Anglo-Saxon brooches

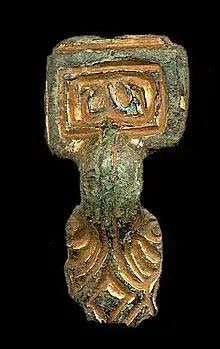
Small square-headed brooch

There are two main styles of Kentish square-headed brooch: the Jutish-style and the Continental-style. The Jutish-style brooches closely resemble brooches originating in Jutland, in the amount of animal decoration and often the inclusion of a disc on the bow of the brooch. The Continental-style consists of simpler animal decoration and is usually combined with inset garnets. Both types contain silver or silver-gilt, although the Continental-style brooch was also gilded with copper alloy. These brooches were cast in small and medium lengths, 45-100mm long.